Munich Fire Department

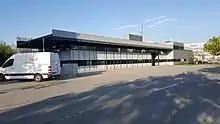
Fire Station 10 – Riem

Fire station 9 in Neuperlach has since 1975, taken over the fire protection in the southeast of Munich located district of Neuperlach. It houses an independent repair shop, which maintains and repairs the vehicles of the professional and volunteer fire departments. In addition, there is also a clothing workshop in Neuperlach, in which the personal protective equipment of the emergency personnel is stored, mended, washed and issued. A department of preventive fire protection is also represented in Neuperlach.